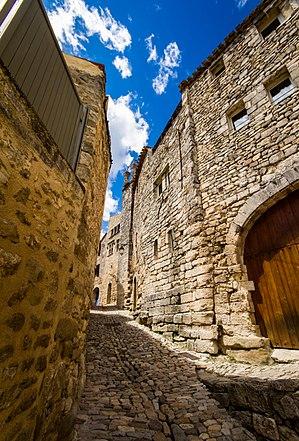
Lacoste est une commune française située dans le département de Vaucluse, en région Provence-Alpes-Côte d'Azur.